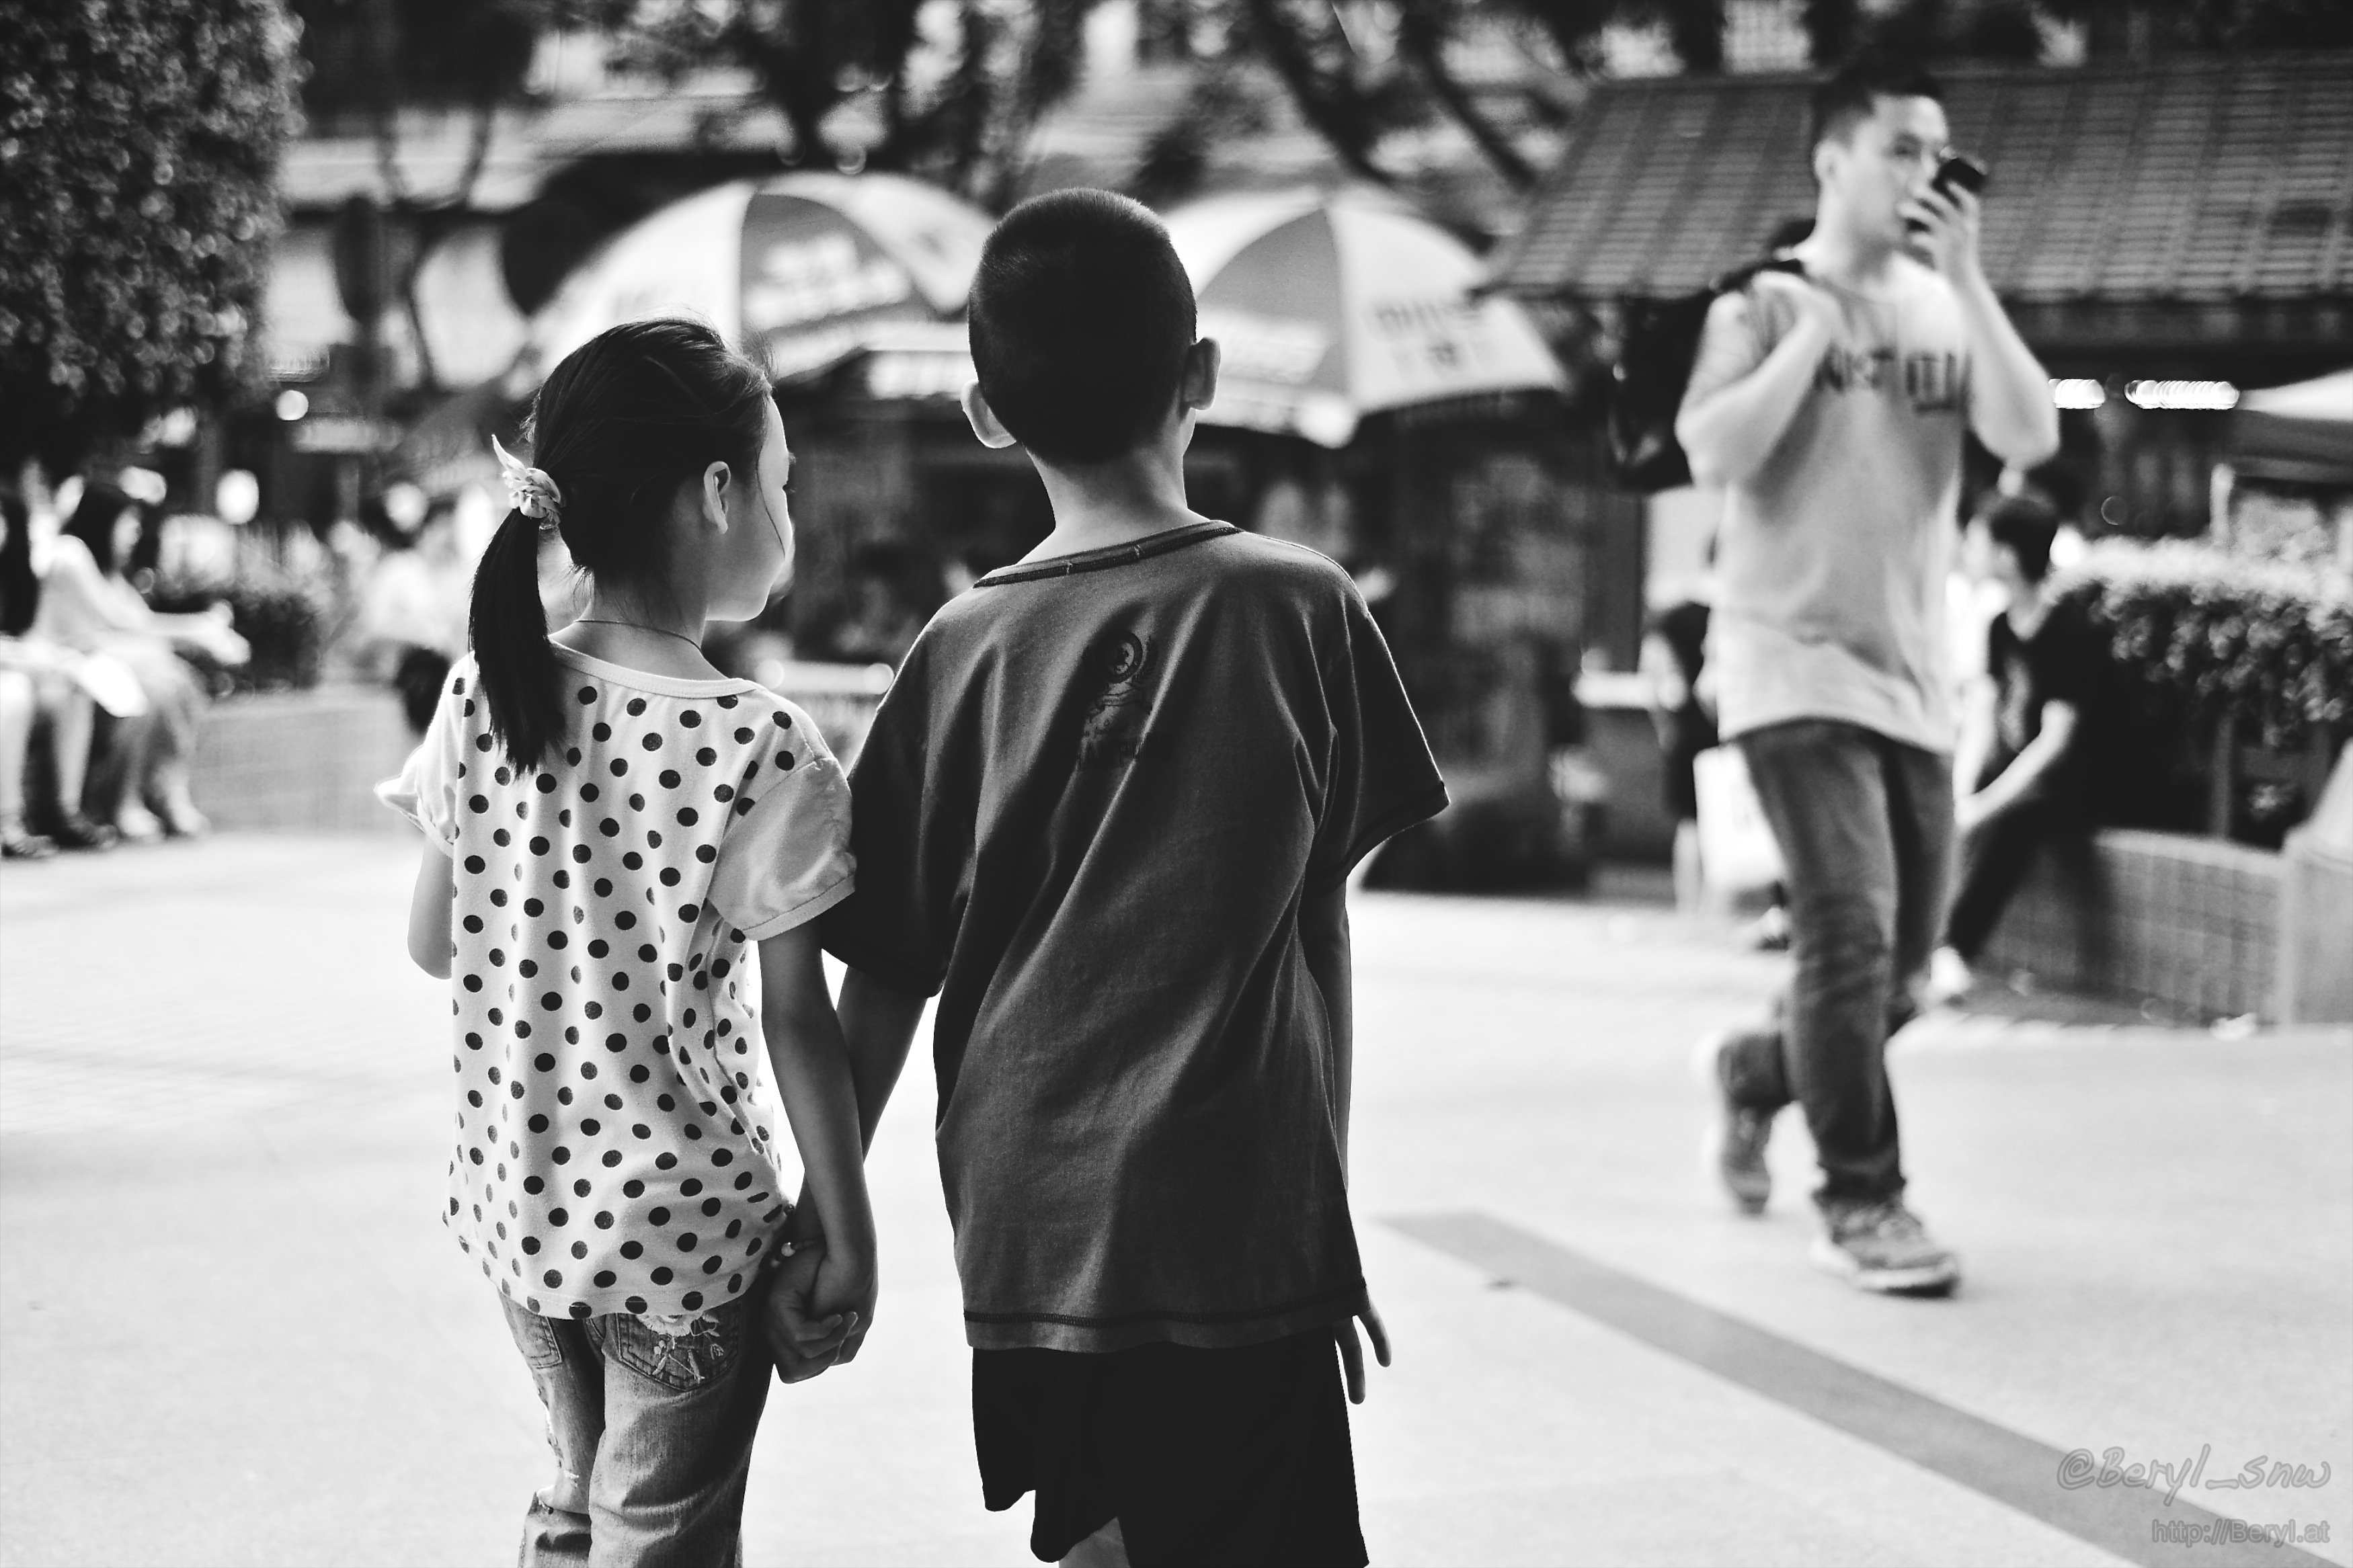
pedestrian, walking, black and white, people, road, white, street, kid, crowd, love, child, nikon, black, monochrome, bw, blackandwhite, kids, candid, children, 50mm, hands, back, holdinghands, infrastructure, footwear, snapshot, faceless, d800e, afnikkor50mmf18d, snap, pedestrian crossing, monochrome photography